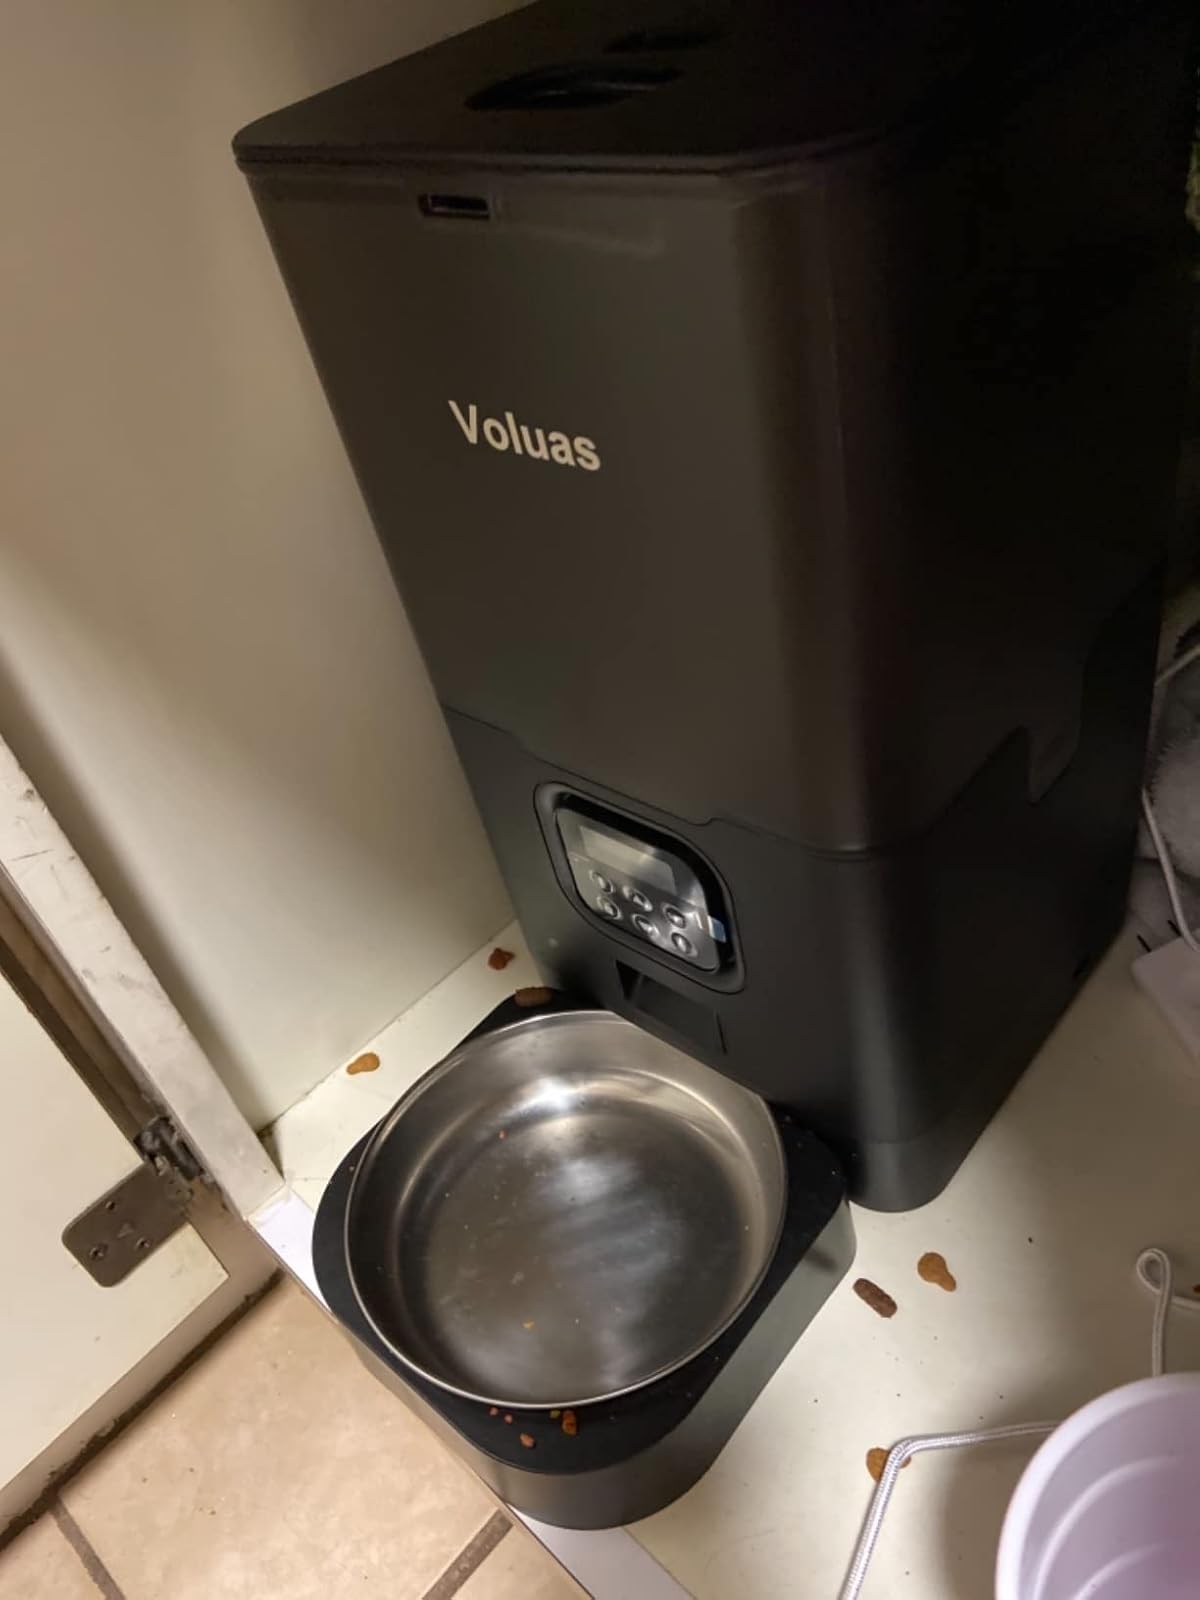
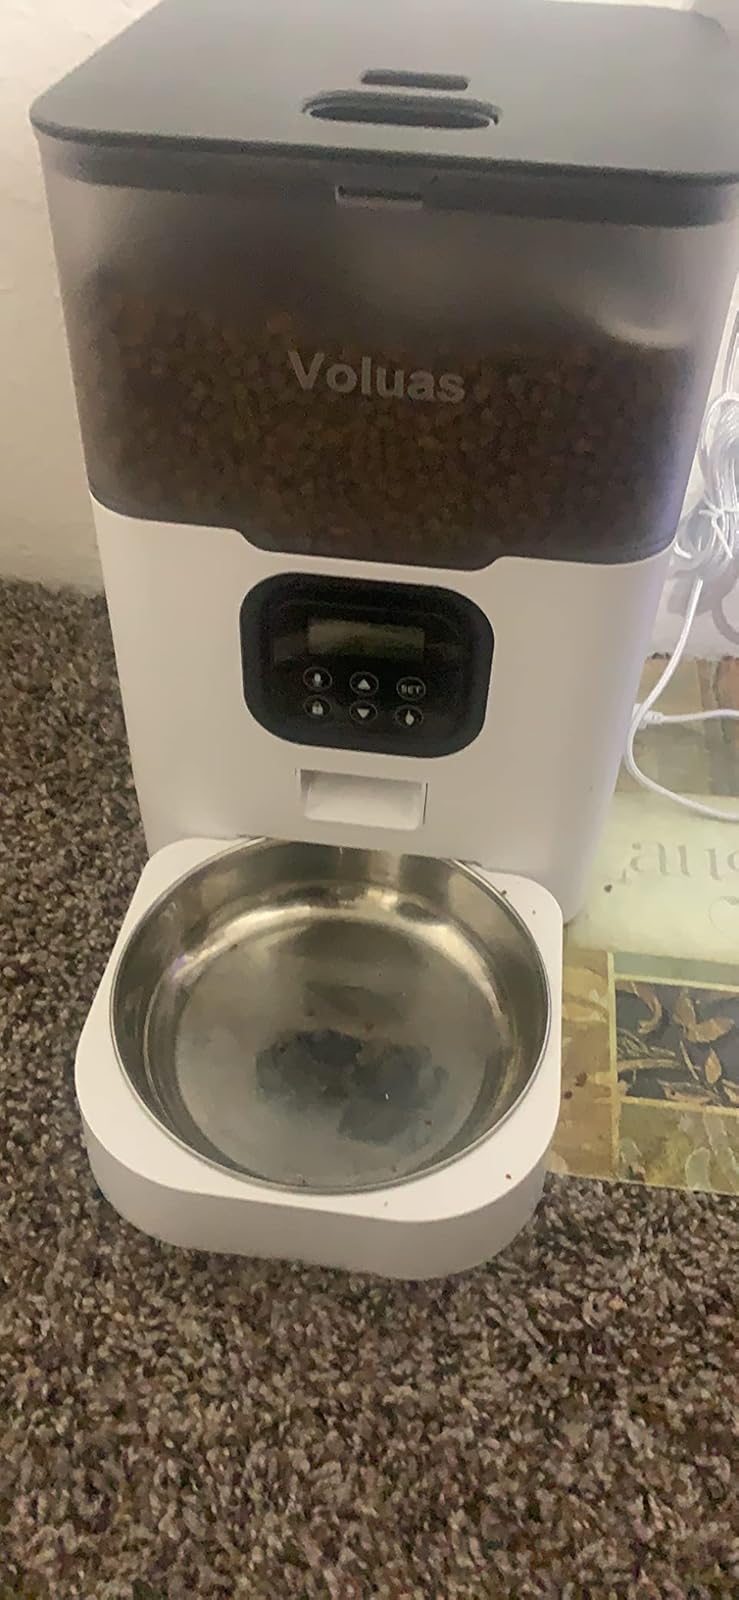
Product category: items_feeder
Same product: no